Vein matching

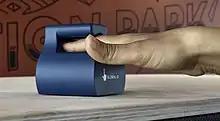
"Multi-View Finger Vein biometric scanner

To obtain the pattern for the database record, an individual inserts a finger into an attester terminal containing a near-infrared light-emitting diode (LED) light and a monochrome charge-coupled device (CCD) camera. The hemoglobin in the blood absorbs near-infrared LED light, which makes the vein system appear as a dark pattern of lines. The camera records the image and the raw data is digitized, certified, and sent to a database of registered images. For authentication purposes, the finger is scanned as before and the data is sent to the database of registered images for comparison. The authentication process takes less than two seconds.